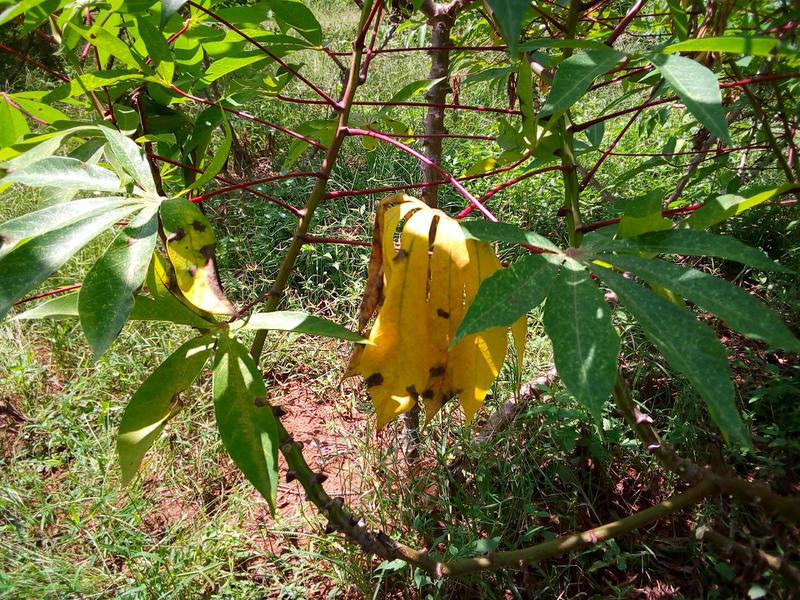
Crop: cassava
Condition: green_mottle